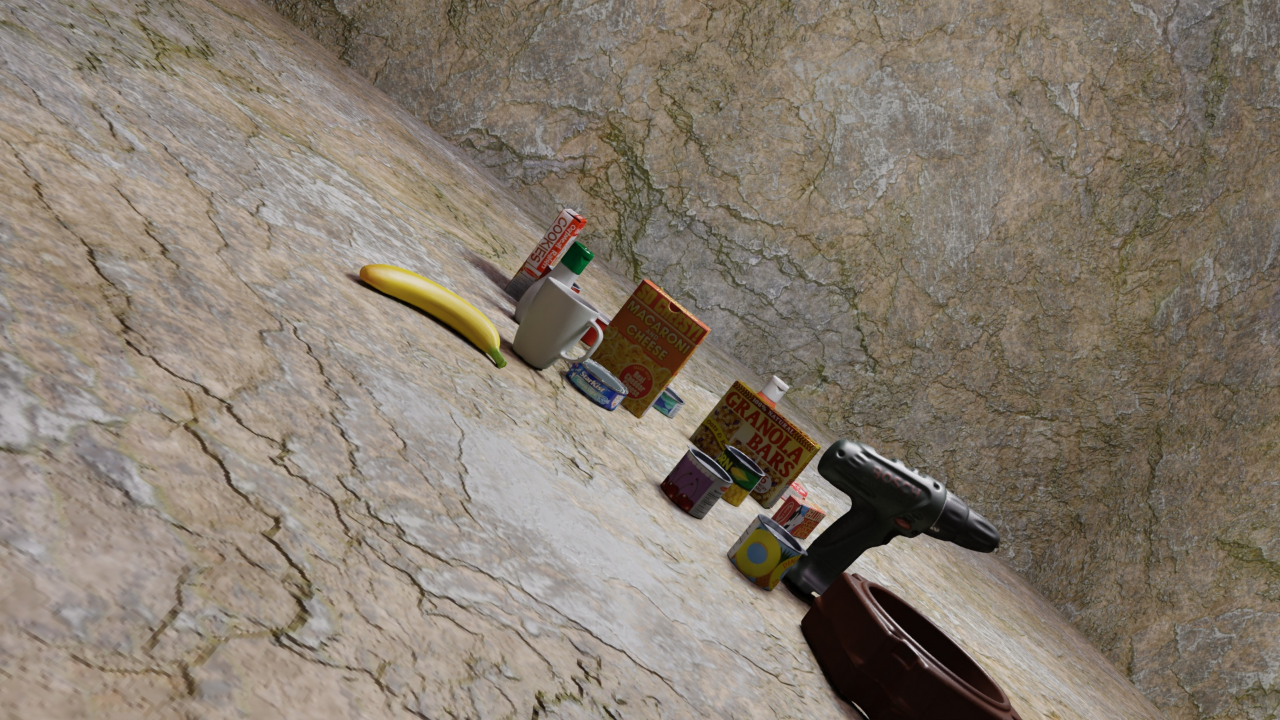
Question:
What are the five normalized (x, y) points between 0 and 1 in the image that outline the grasp plane for the can of tomato sauce with its vibrant red and green label? Your answer should be as Grasp center: [], Left finger base: [], Right finger base: [], Left finger tip: [], Right finger tip: [].
Answer: Grasp center: [0.450781, 0.379167], Left finger base: [0.434375, 0.376389], Right finger base: [0.465625, 0.383333], Left finger tip: [0.414844, 0.413889], Right finger tip: [0.446875, 0.418056]